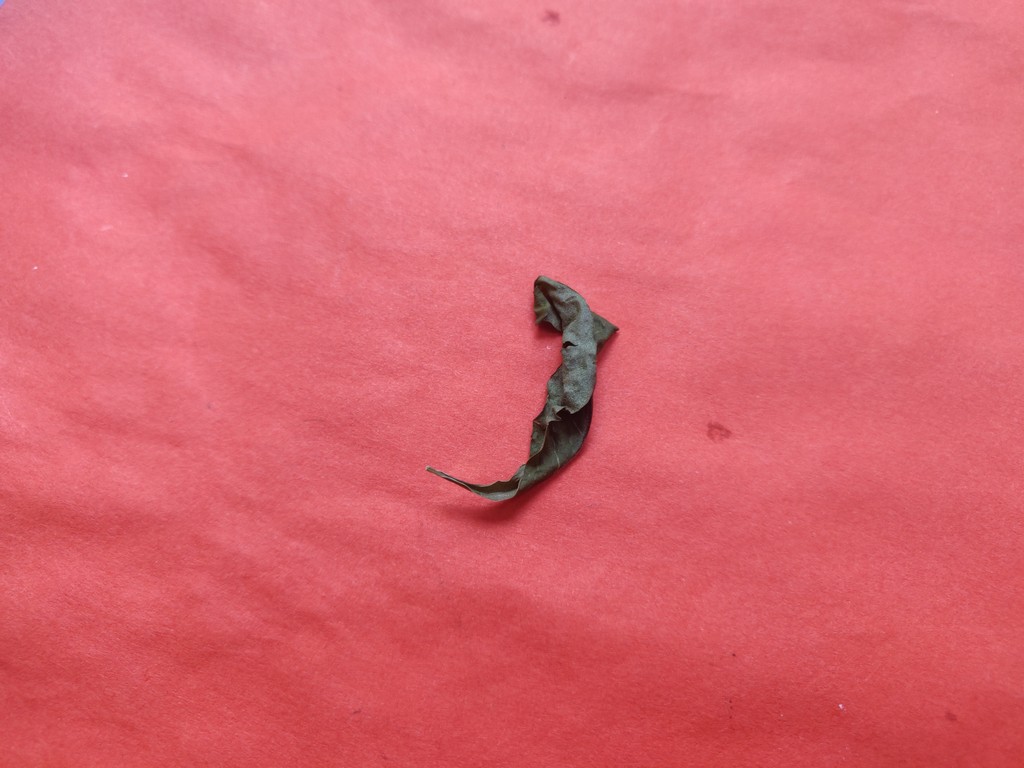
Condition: Dried
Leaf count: single
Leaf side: unknown